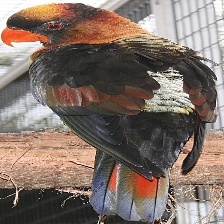
Species: DUSKY LORY
Scientific name: PSEUDEOS FUSCATA
ImageNet parent category: lorikeet